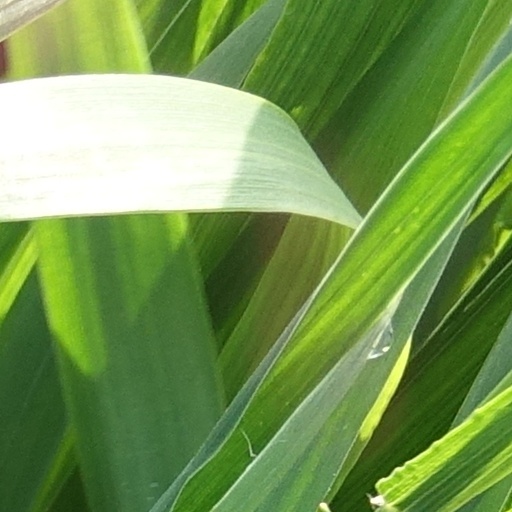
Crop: wheat